BOH Plantations

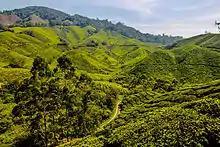
BOH tea plantation in Cameron Highlands, Malaysia

Despite the worldwide Great Depression at the time BOH was founded in 1929, Russell was optimistic about the tea plantation business, due to steady demand. He was granted a land concession (together with veteran tea planter A.B. Milne from Ceylon) for the first BOH tea garden in Habu. At the time, the land was undeveloped jungle terrain, on steep slopes; with a steamroller and mule teams, the stepped plantation was created.